Strophurus elderi

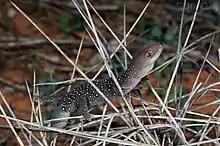
Strophurus Elderi in the Murray Mallee SA

"S. elderi" is a graminicolous (grass-dwelling) species and lives and forages almost exclusively within spinifex ("Triodia sp.") hummocks. Spinifex provides an ideal microclimatic niche by providing shelter and protection from predators. Spinifex occurs as a low, dense hemispherical dome, less than tall, that expands outwards from the centre to form rings; as leaf growth continues, the centre dies off to form a dense matted mound of needle-sharp spines. Spinifex remains significantly cooler than the surrounding bare ground, and its robust and binding root structure provides an ideal burrowing substrate. As a nocturnal species, "S. elderi" takes refuge within or underneath spinifex hummocks during the day and forages within and around spinifex at night. "S. elderi" perches at a lower height than many "Strophurus" species and will wait in ambush at above the ground. "S. elderi" is insectivorous, eating a variety of small invertebrates such as small crickets, caterpillars, grubs, termites, spiders, cockroaches and moths.